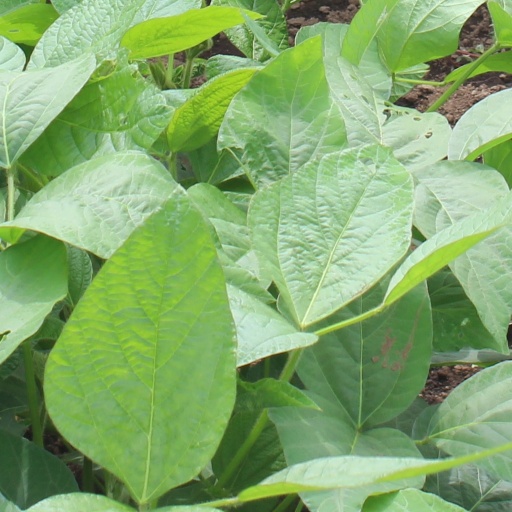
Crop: soybean